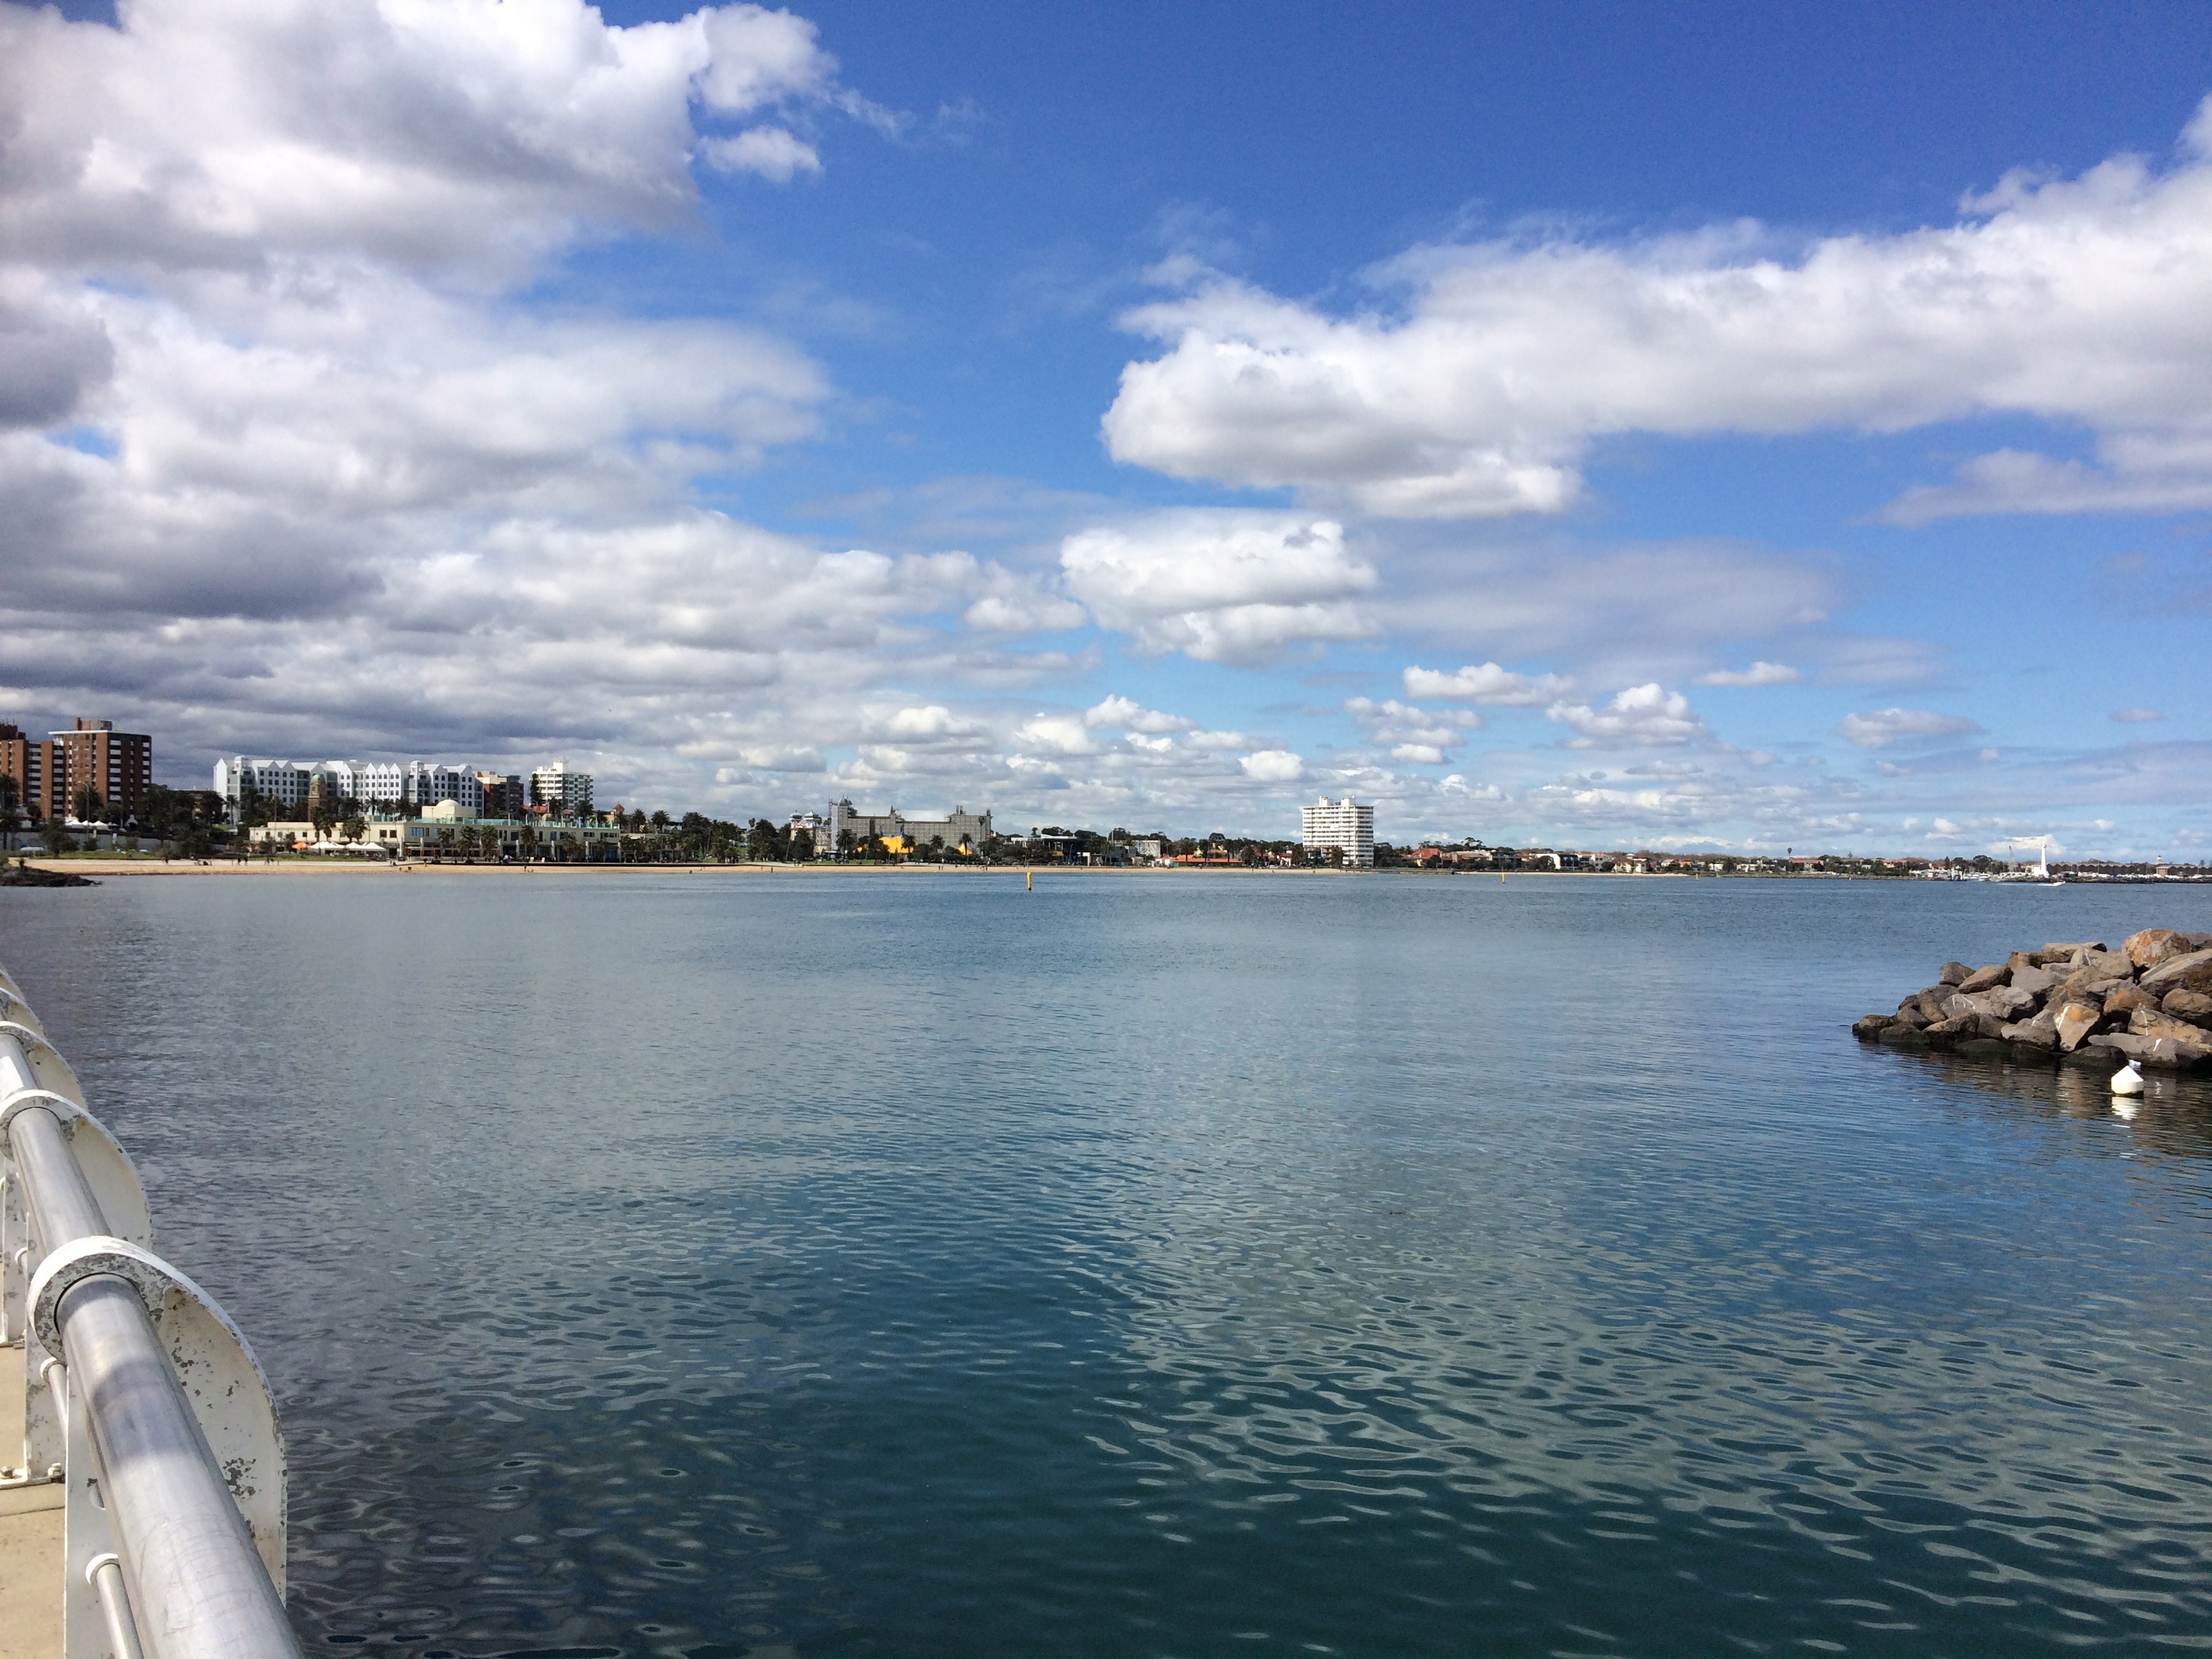
sea, coast, water, horizon, cloud, boat, shore, lake, vacation, reflection, vehicle, bay, harbor, reservoir, channel, watercraft